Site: brandenburg
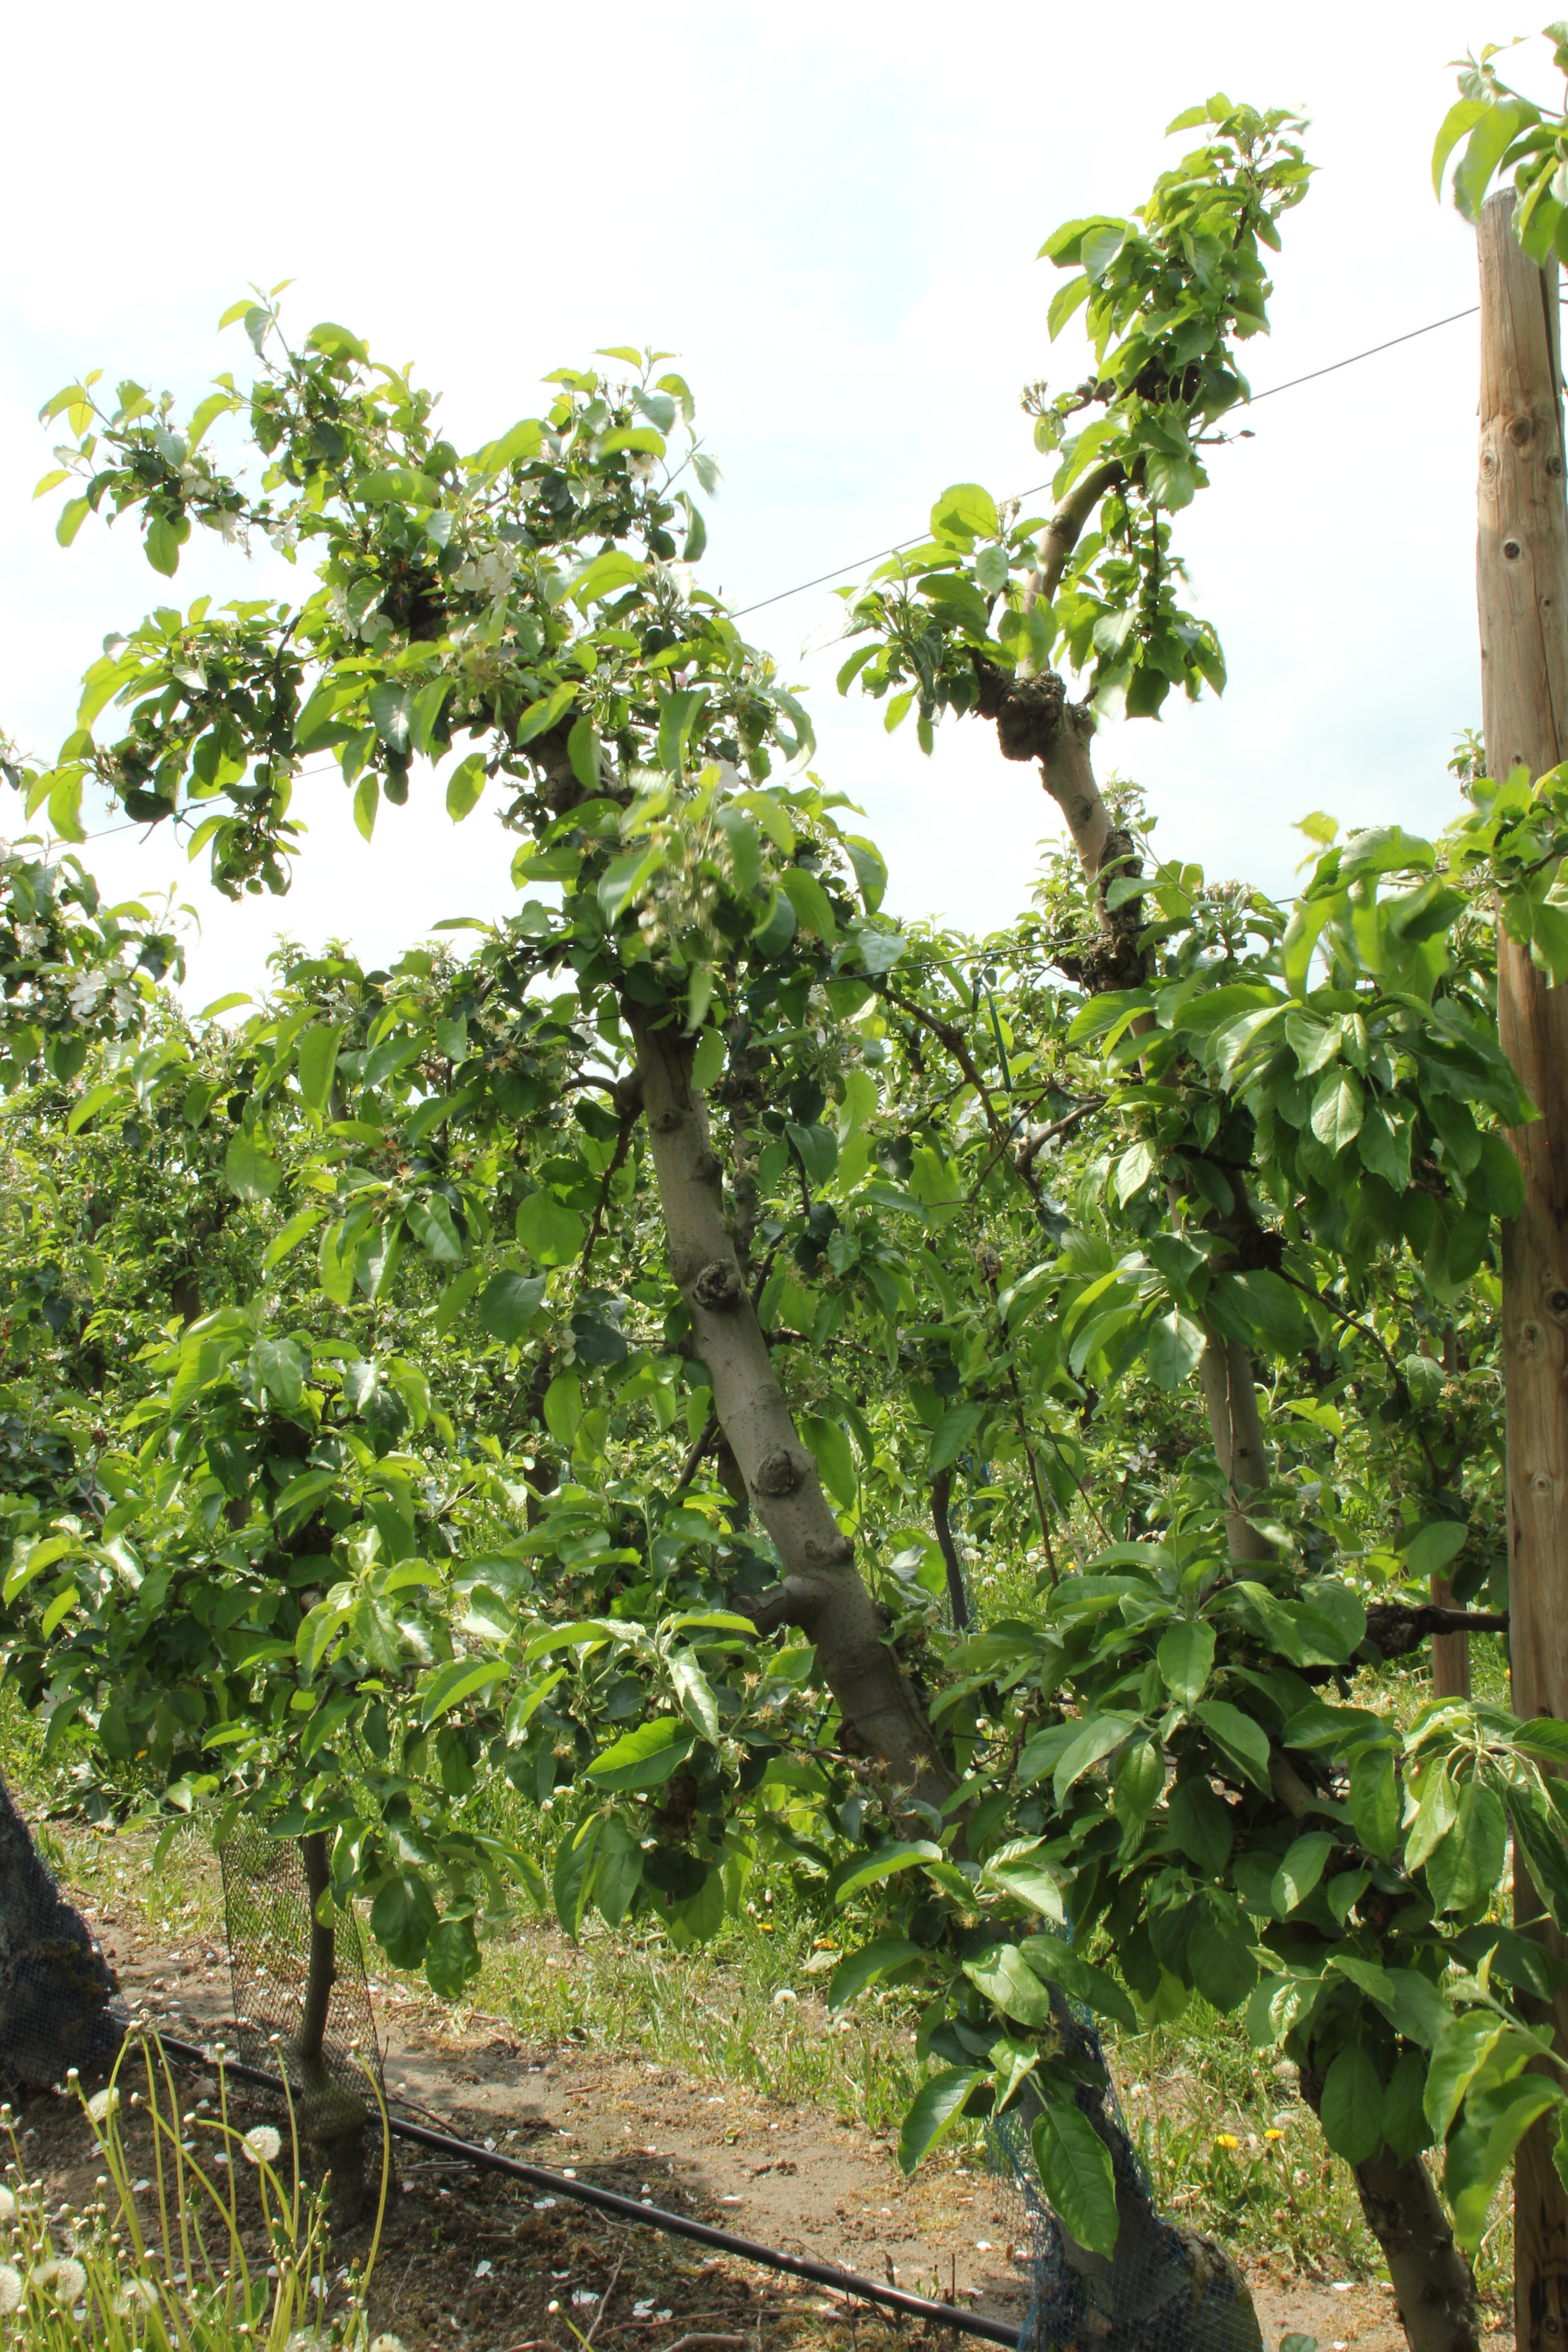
Growth stage (BBCH 67): Flowering